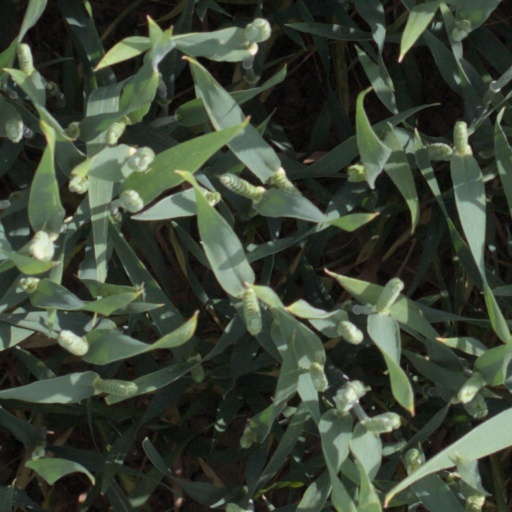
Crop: wheat